Erzurumspor F.K.

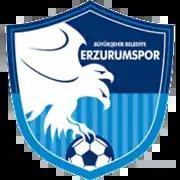
Former logo

The club has been founded as Erzurum Büyüşehir Belediyespor in 2005. In their inaugural season, club competed at Regional Amateur League and won Group 1 of 2010–11 Turkish Regional Amateur League with 49 points.